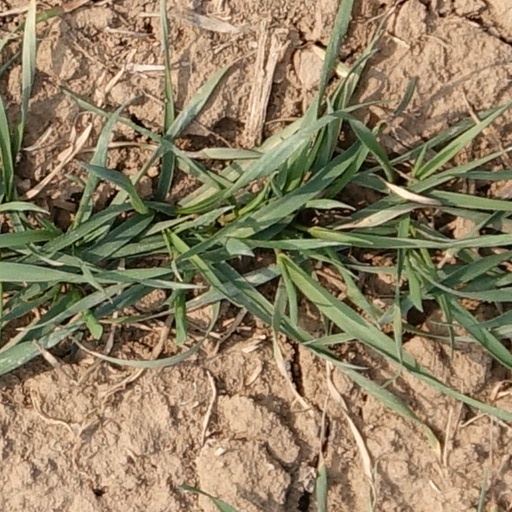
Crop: wheat